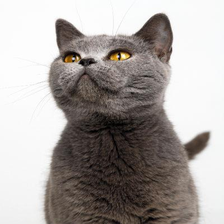
Species: cat
Breed: British Shorthair